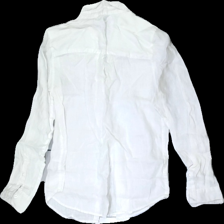
View: back
Type: Shirt
Category: Ladies
Brand: Gina Tricot
Colors: White
Material: 100% Cotton
Cut: Regular
Size: 34
Season: All
Price range: 50-100
Recommended usage: Reuse
Description: white shirt